John and Susanna Ahlf House

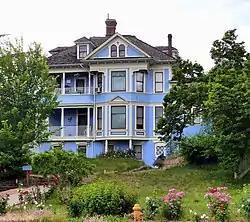
The Ahlf House in 2013

The John and Susanna Ahlf House is a historic residence in Grants Pass, Oregon, United States. Built in 1902, it is the finest remaining example of the Queen Anne style in Grants Pass, and was the most prominent home in the city prior to World War I. It was built for John Ahlf (1856–1932), a German immigrant and meat packer who became one of the leading businessmen of the Rogue Valley.